Fanatic (film)

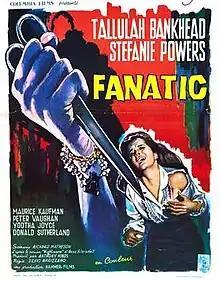
U.K. theatrical release poster

Fanatic (U.S. title: Die! Die! My Darling!) is a 1965 British horror thriller film directed by Silvio Narizzano, and starring Tallulah Bankhead, Stefanie Powers, Peter Vaughan, Yootha Joyce, Maurice Kaufmann and Donald Sutherland. It was written by Richard Matheson based on the 1961 novel "Nightmare" by Anne Blaisdell.